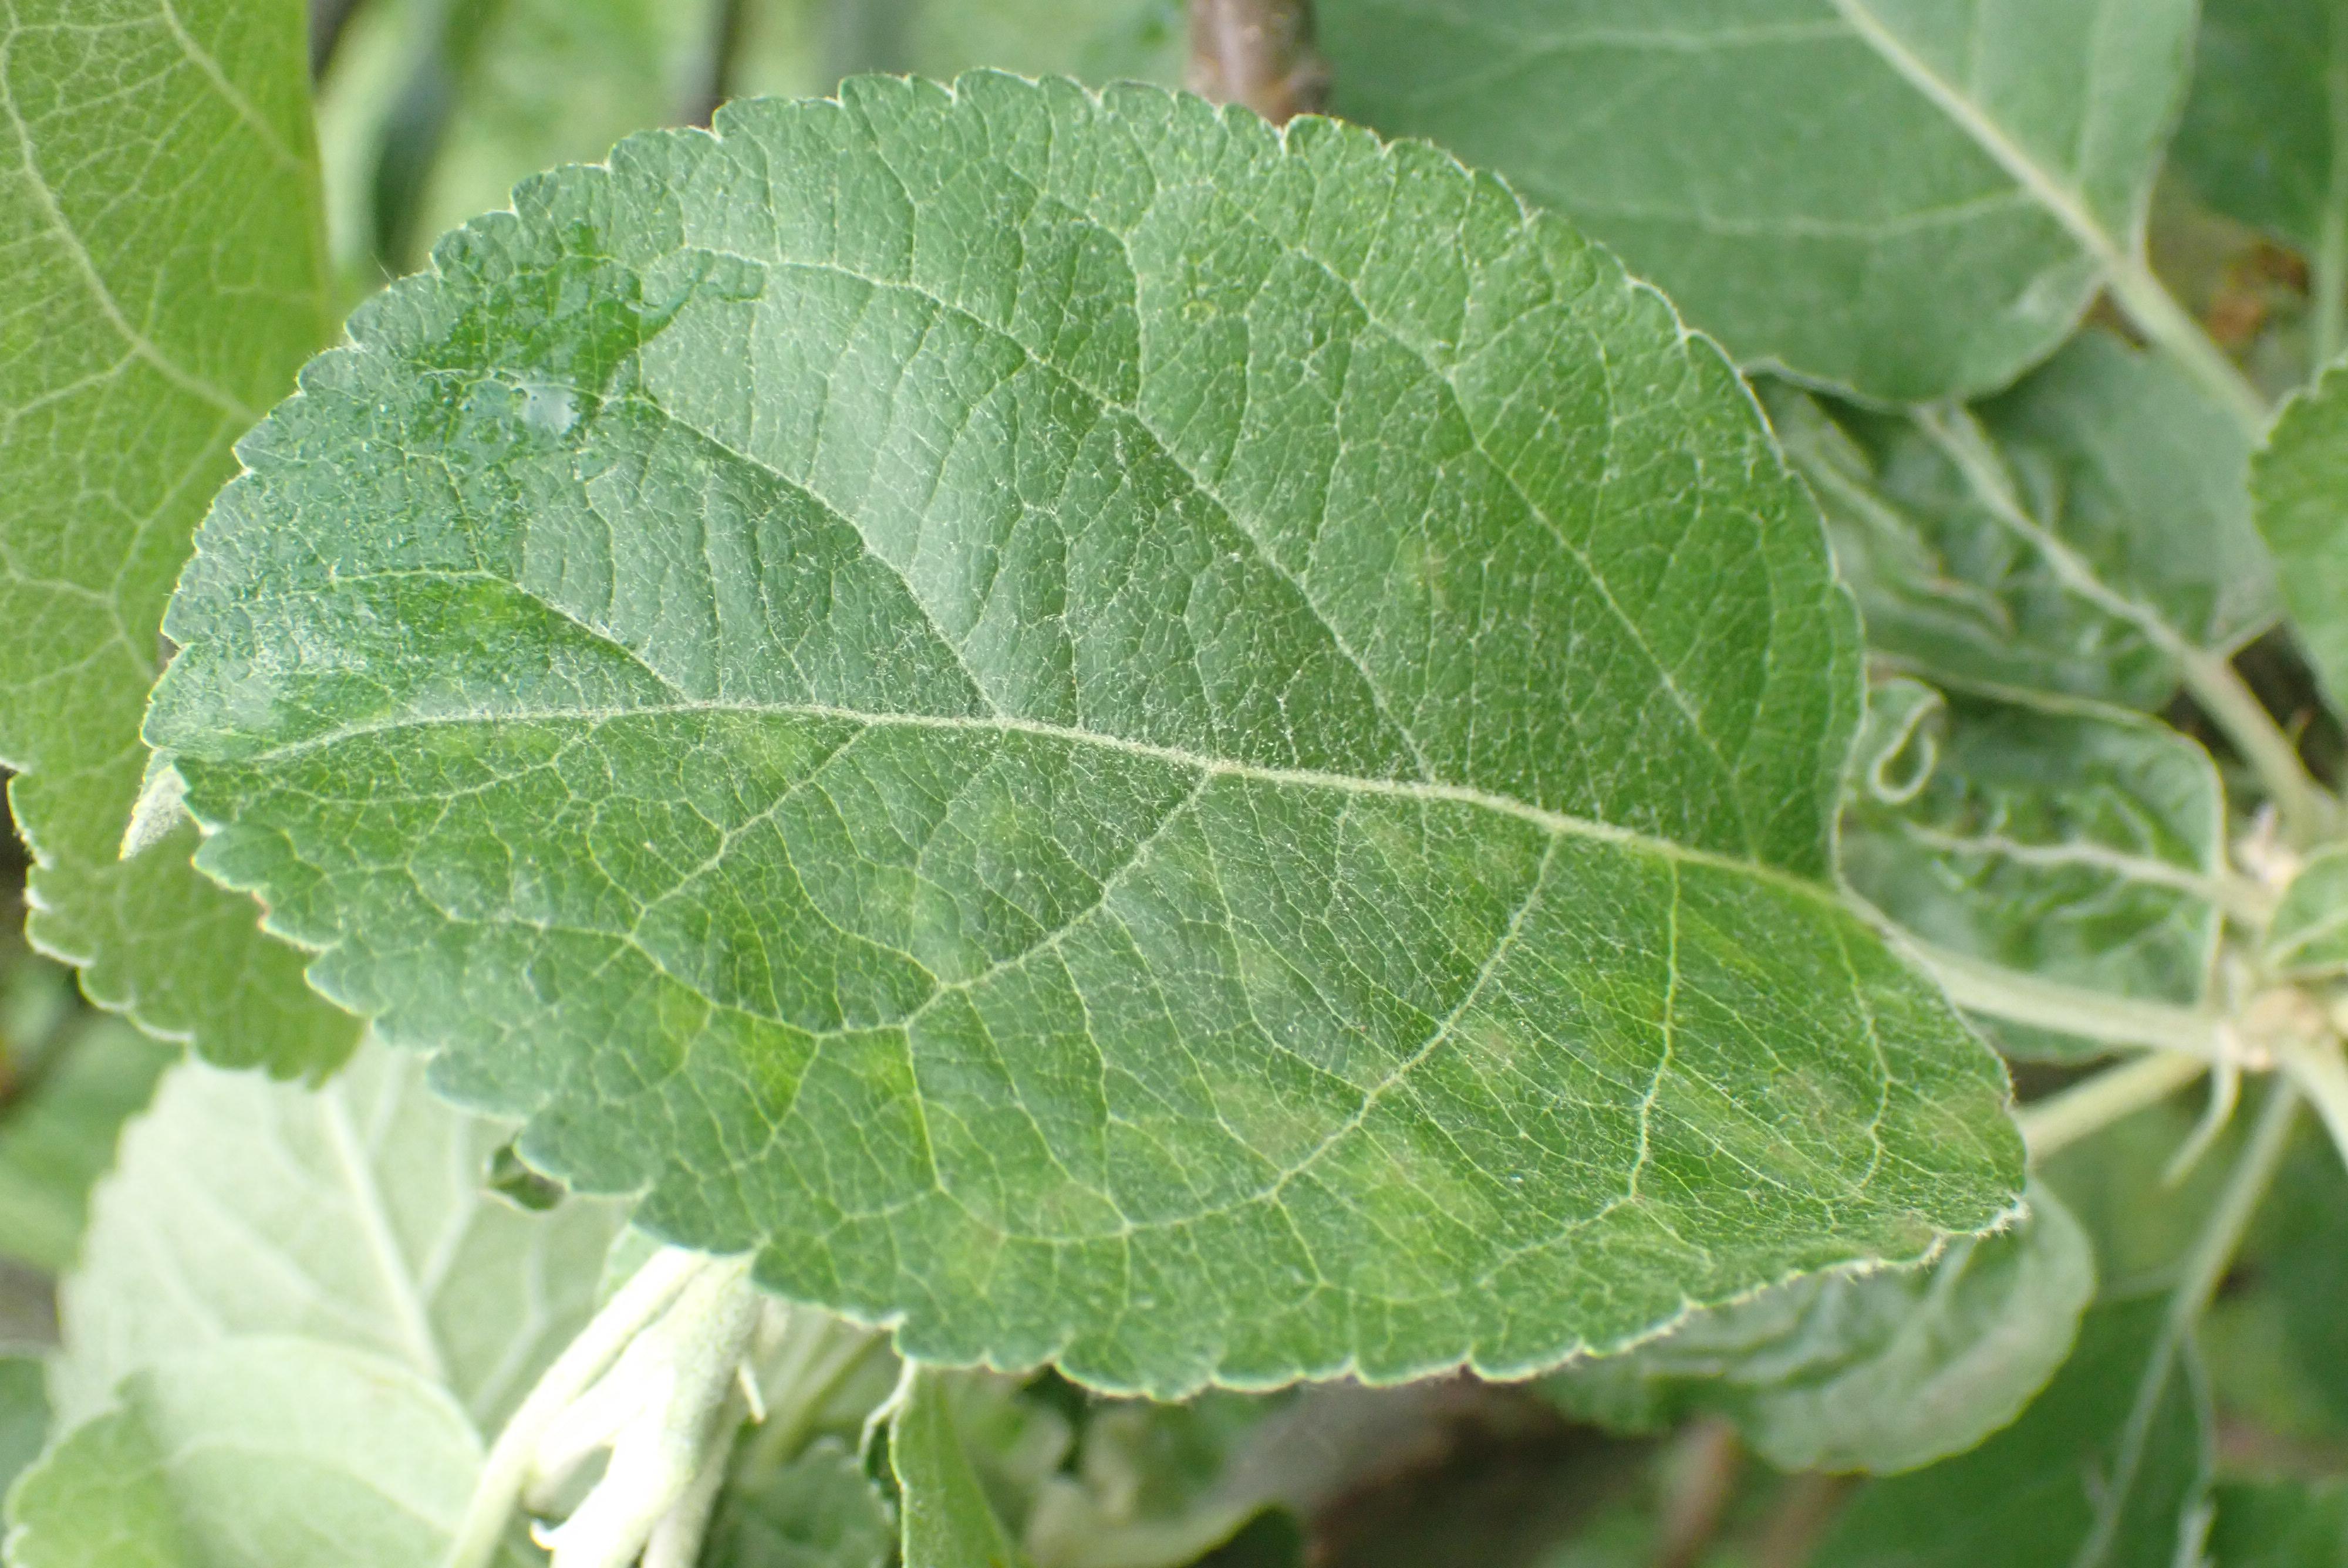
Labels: scab